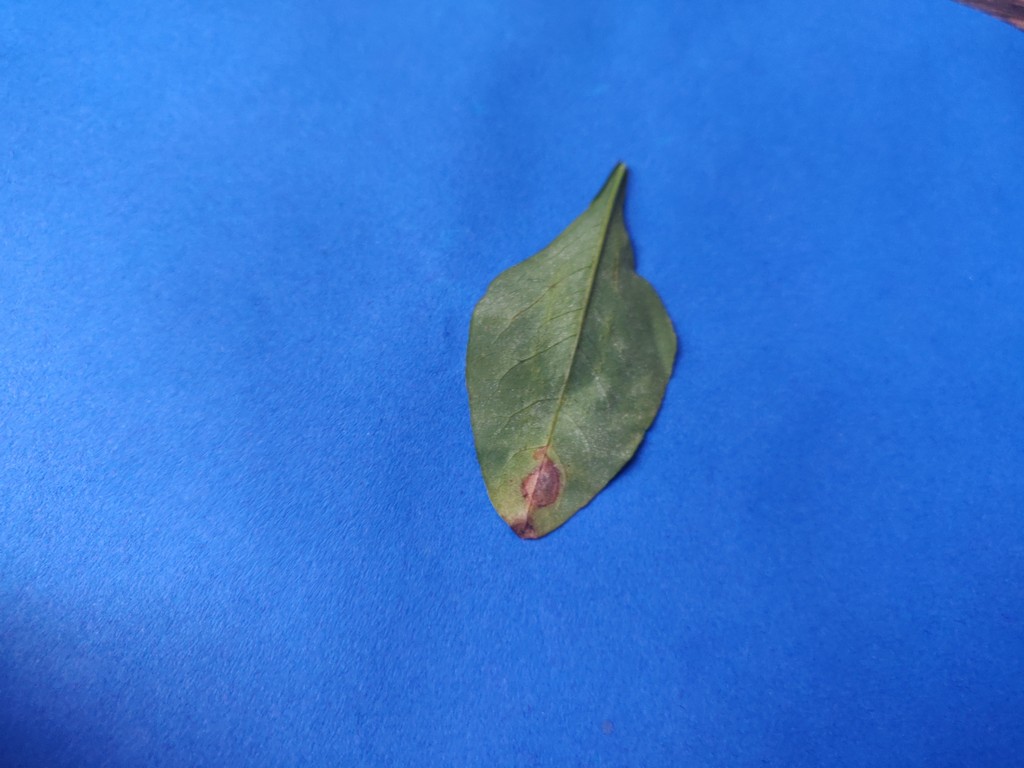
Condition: Unhealthy
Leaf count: single
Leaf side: back